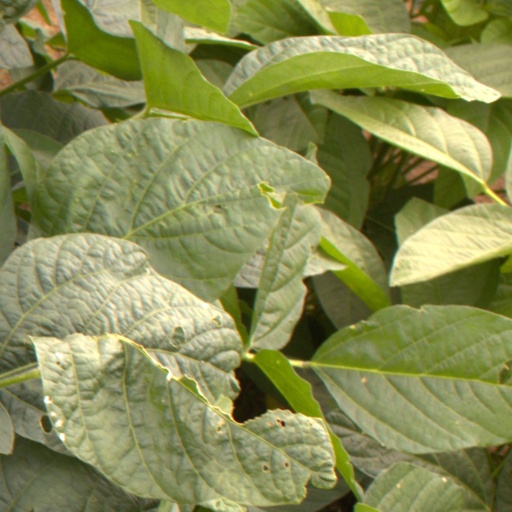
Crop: soybean